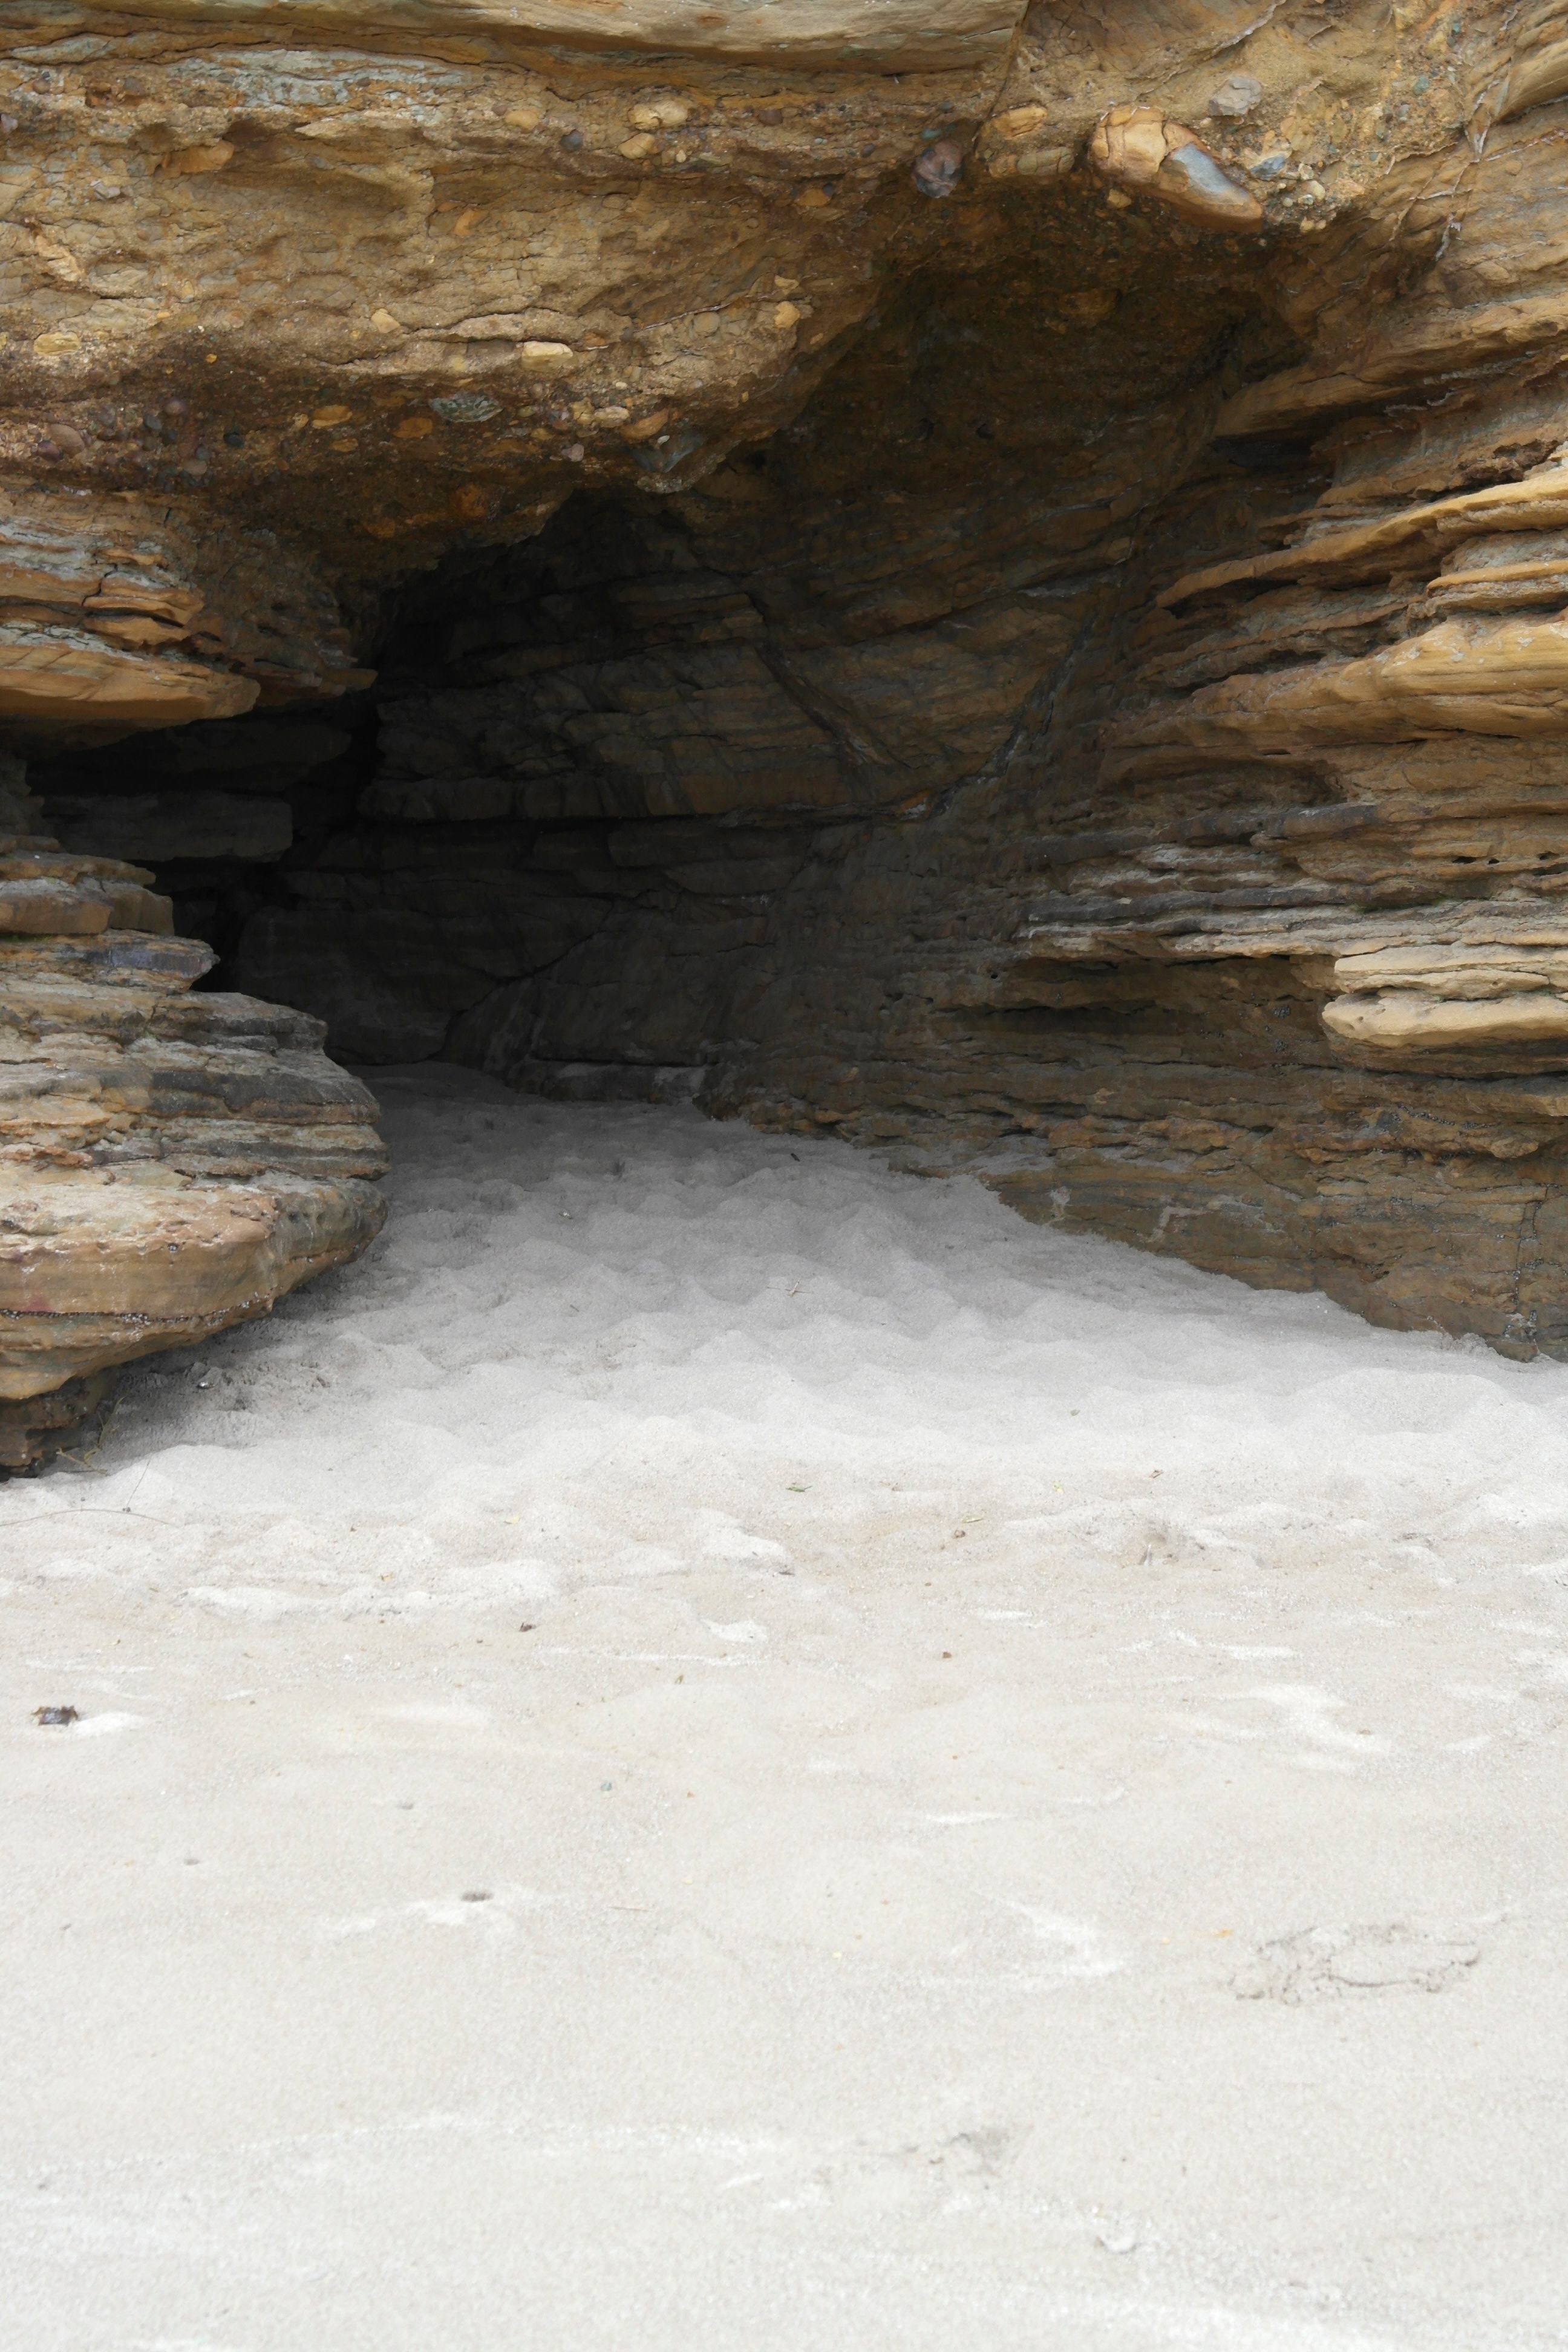
rock, formation, cave, terrain, material, geology, wadi, landform, geographical feature